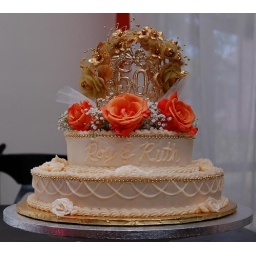
the orange roses are real, but everthing below it is icing! (except for the gold beads)